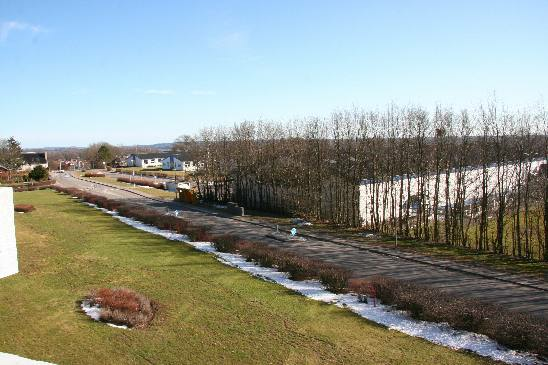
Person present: No